Asthma trigger

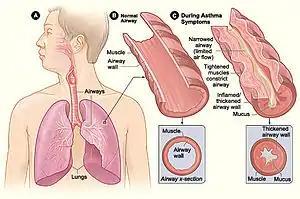
Figure showing the physiological changes in the respiratory tract during an asthma attack upon contact with a trigger

The pathophysiology for asthma mainly involves the inflammatory pathway, associated with several types of immune cells in the body, mainly T helper 2 cells (Th2 cells), B cells and mast cells. In a nut shell, as a stimulus, such as an allergen comes into contact with an asthma patient, it activates various types of immune cells leading to an inflammatory response, causing bronchial hyperresponsiveness, bronchoconstriction, excessive mucus secretion, airflow obstruction and an asthma attack. A more detail rundown of the process is provided below.